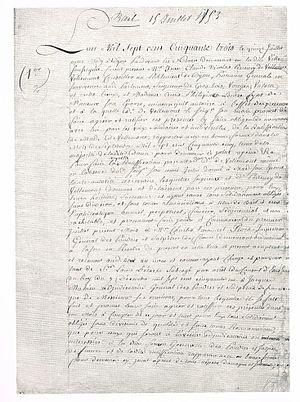
Acte d'achat du pré de Foullot à Vonges le 15 juillet 1753, constituant la fondation de la poudrerie royale de Vonges.
La poudrerie nationale de Vonges est une ancienne poudrerie royale fondée en 1691 et nationalisée en 1905 située sur la commune de Vonges, en Côte-d'Or. Elle est exploitée entre 1930 et 1971 par l'état français puis entre 1971 jusqu'en 2007 par le groupe SNPE depuis 2008 par la société Titanobel.